St. Clair Streett

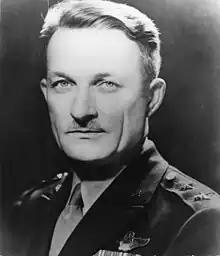
Streett in the 1940s

St. Clair Streett (October 6, 1893 – September 28, 1970), known as "Bill", was a United States Air Force (USAF) major general and writer who first organized and led the Strategic Air Command (SAC). Streett served as aide to air power advocate General Billy Mitchell, and was viewed by General of the Air Force Henry H. Arnold as his own personal "troubleshooter".